Keith Sequeira

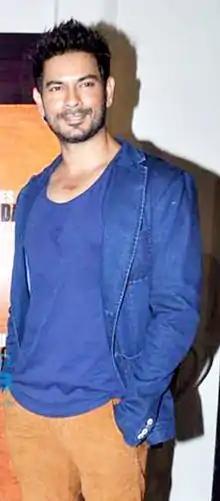
Keith at the premiere of Sixteen in 2013

Keith Sequeira (born 30 April 1980) is an Indian actor, former model and VJ. He modeled for Raymond's "The Complete Man campaign" before gaining popularity as "VJ Keith" on B4U. He featured in the music video "Shake It Daddy" with Ayesha Takia and played the lead role in the soap opera "Dekho Magar Pyaar Se" on Star Plus. He made his movie debut with "Sixteen" (2013) and acted in "Calendar Girls" (2015). He was a contestant in the reality television show "Bigg Boss 9".